William W. Henry

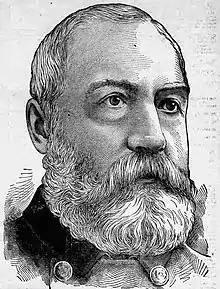
"Bellows Falls Times", October 2, 1897

William Wirt Henry (November 21, 1831 – August 31, 1915) was a manufacturer and a colonel in the Union Army during the American Civil War. He was a recipient of the brevet grade of brigadier general of volunteers and the Medal of Honor for gallantry in action.